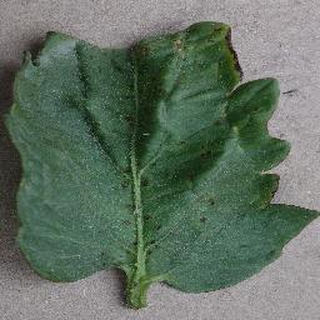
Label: tomato_bacterial_spot